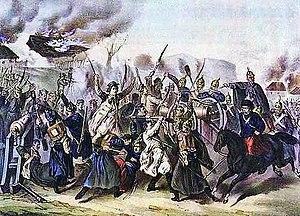
9 février : Henri Dunant fonde en Suisse la Croix-Rouge internationale.